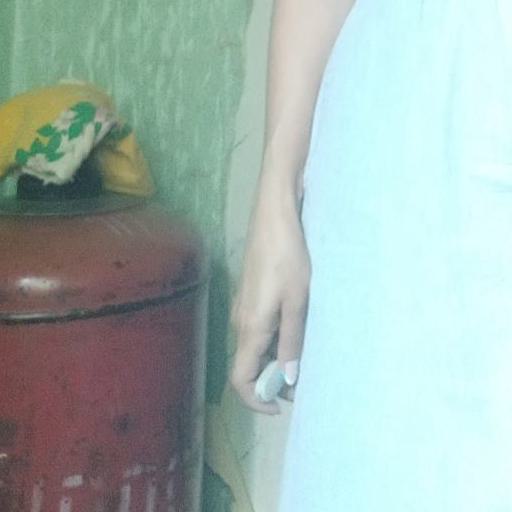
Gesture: no_gesture